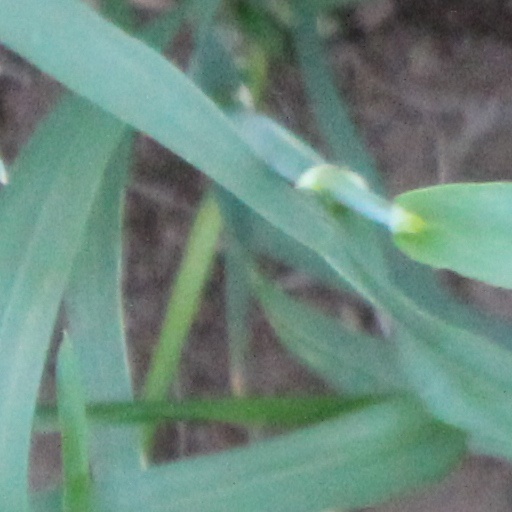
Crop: wheat